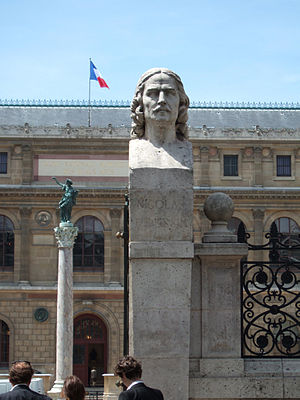
École nationale supérieure des beaux-arts
Indgang til ENSBA med en buste af Nicolas Poussin.
École nationale supérieure des Beaux-Arts, er en kunstskole i Paris. Skolen blev grundlagt i 1682.